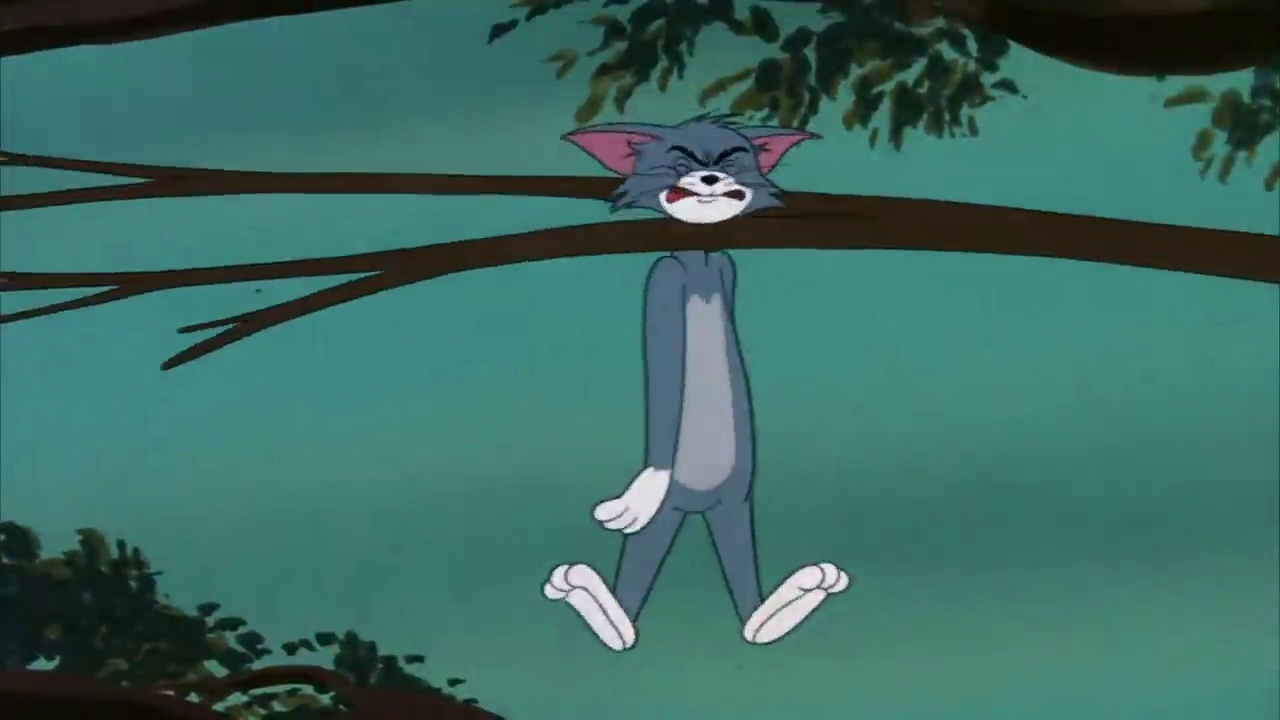
Portrait style: Cartoon Portrait